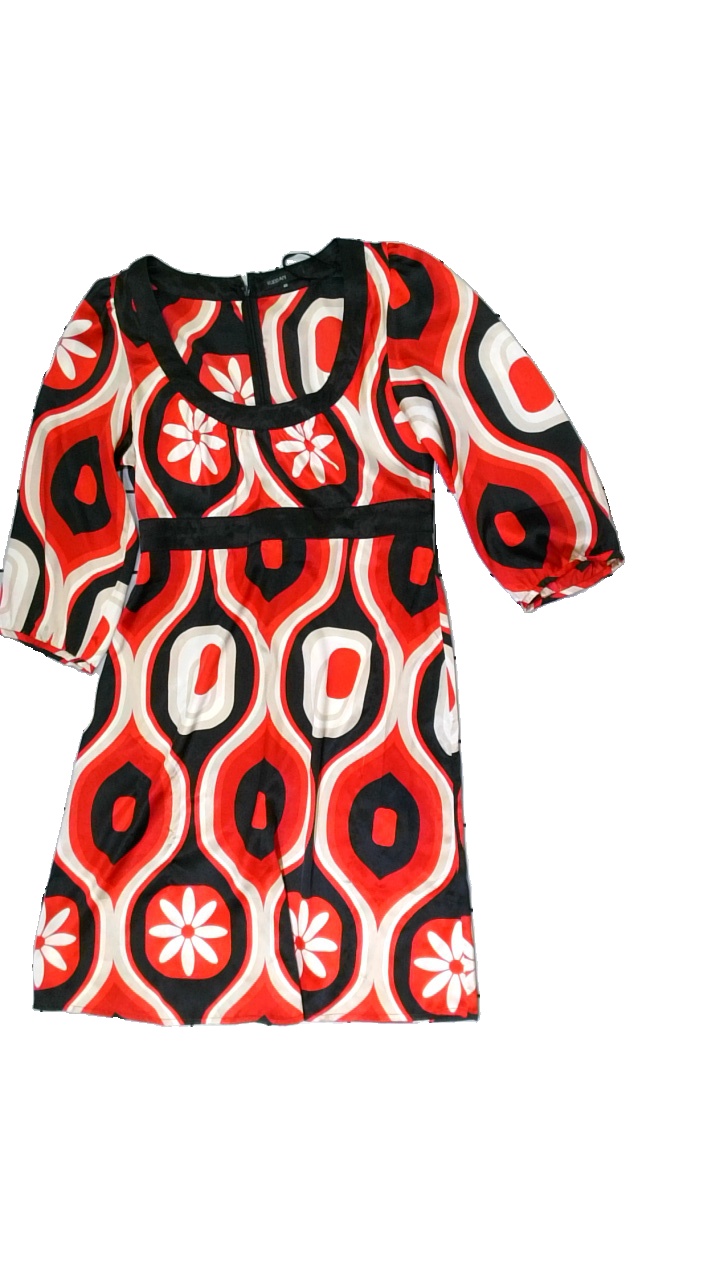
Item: Dress (Ladies)
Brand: Kappahl
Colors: Red, Black, Beige
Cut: Regular
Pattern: Geometric print
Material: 100% polyester
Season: All
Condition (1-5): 4
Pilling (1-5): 5
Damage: loose threads
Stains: Minor
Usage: Recycle
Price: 50-100